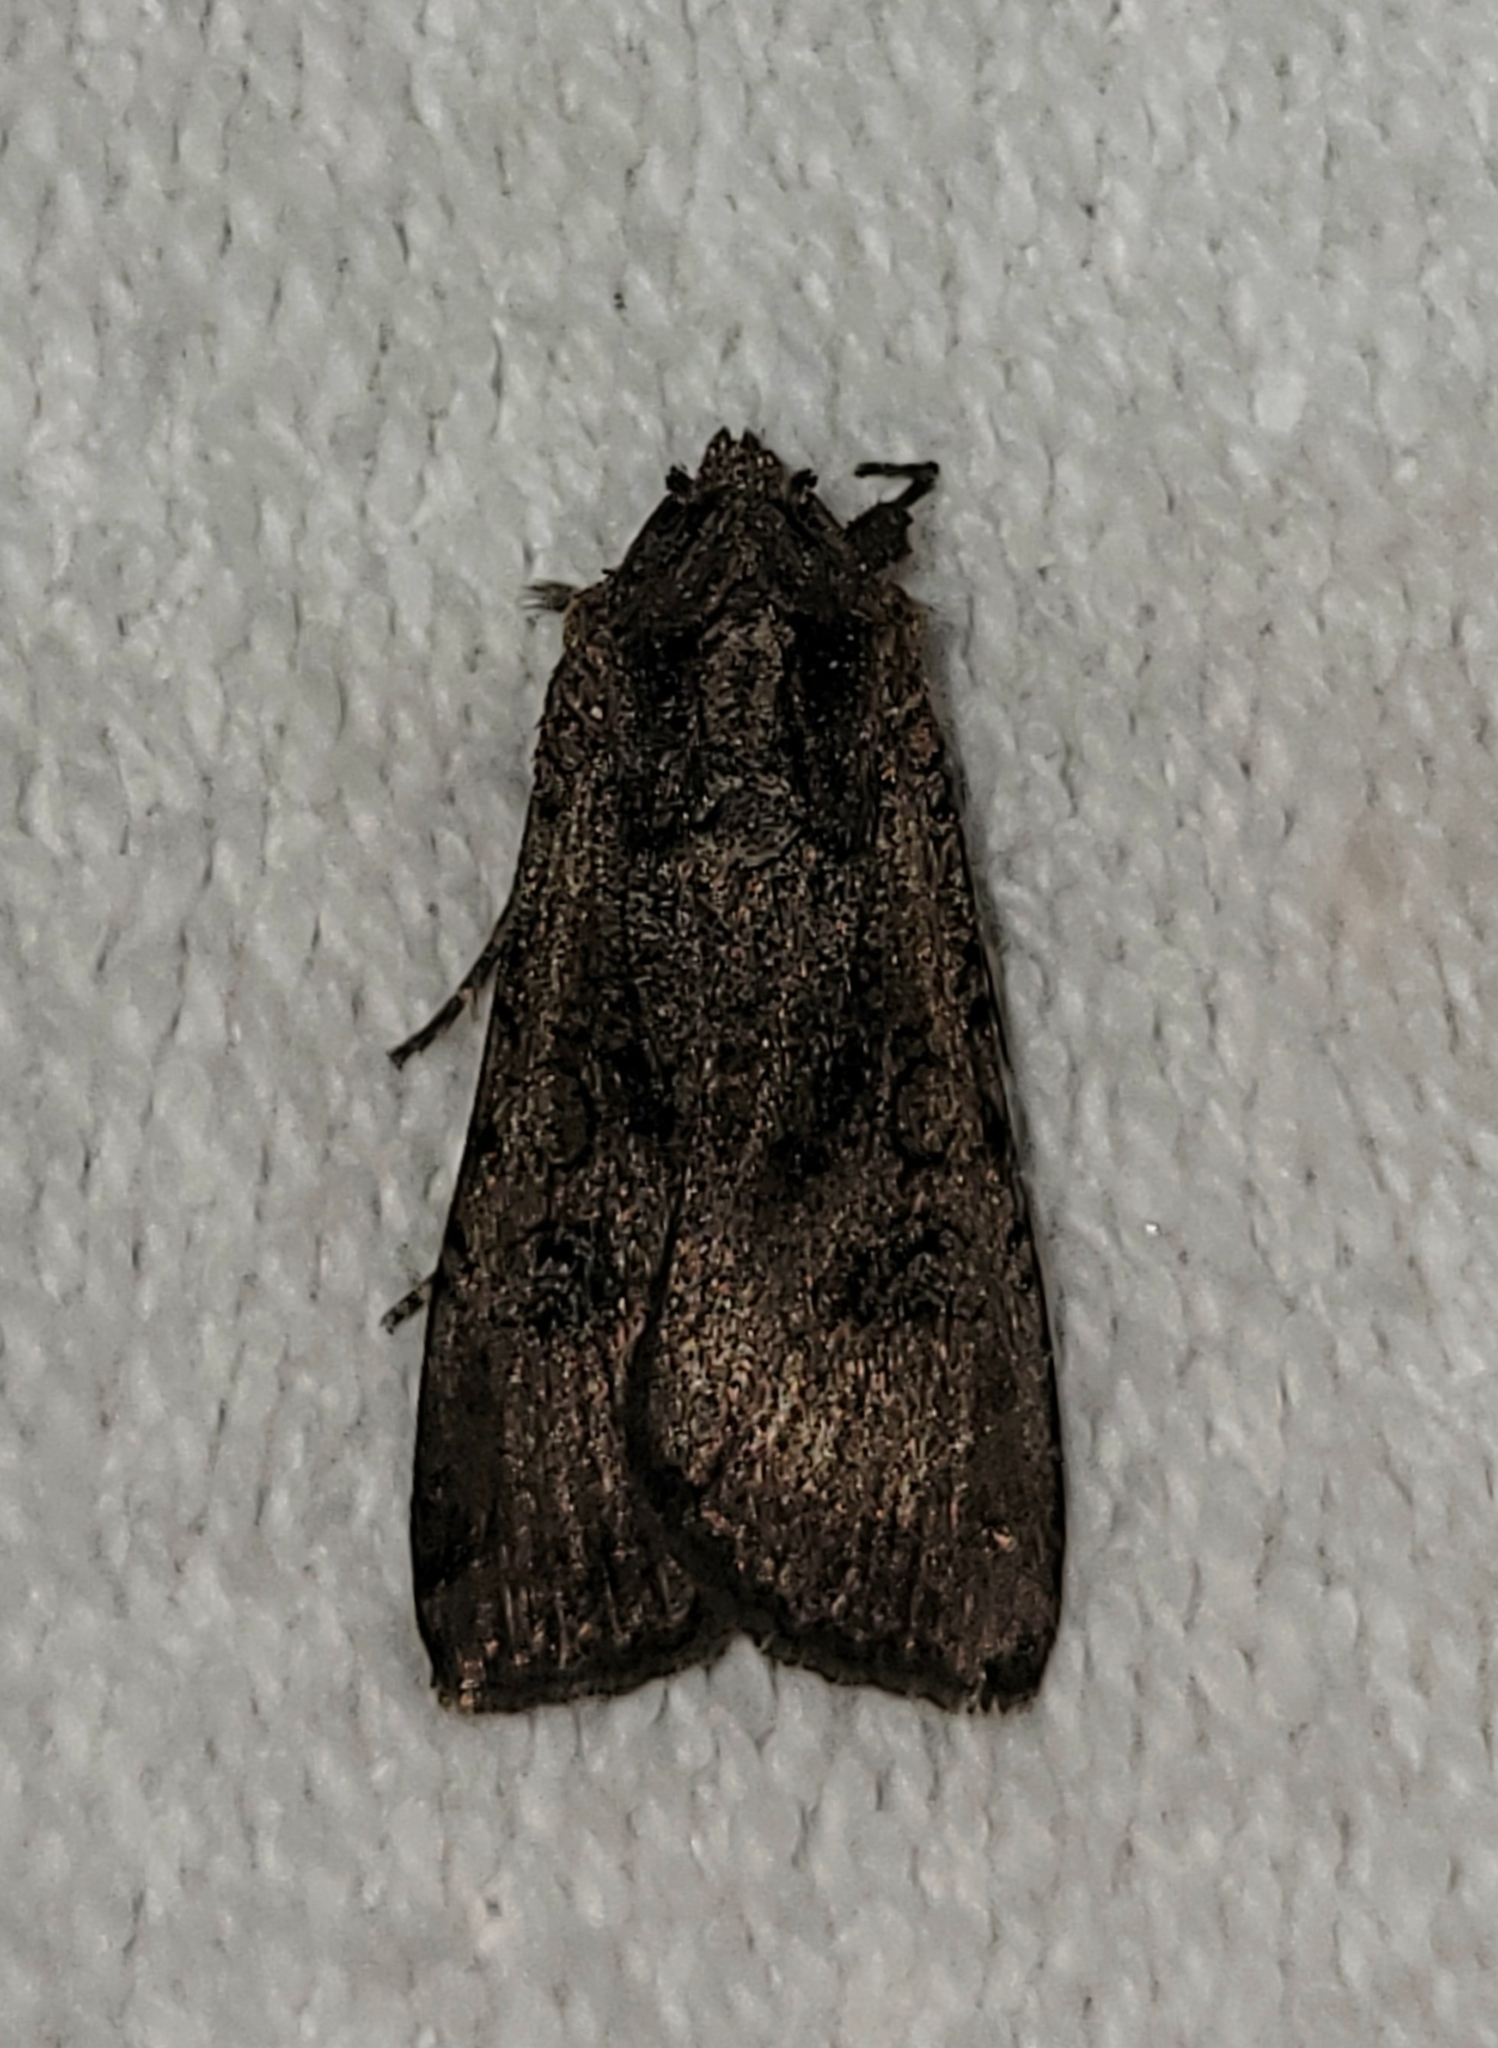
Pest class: cutworms